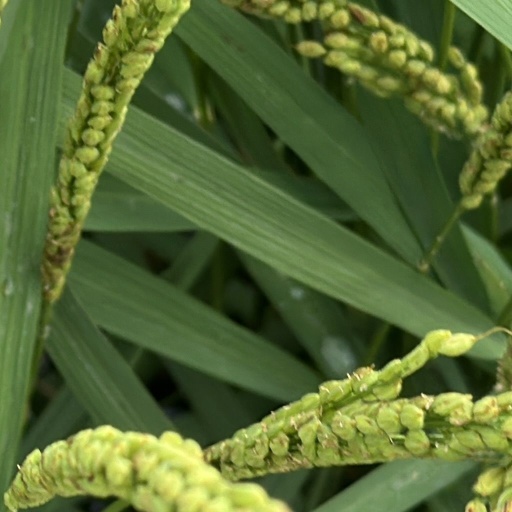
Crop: rice